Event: Nepal Earthquake
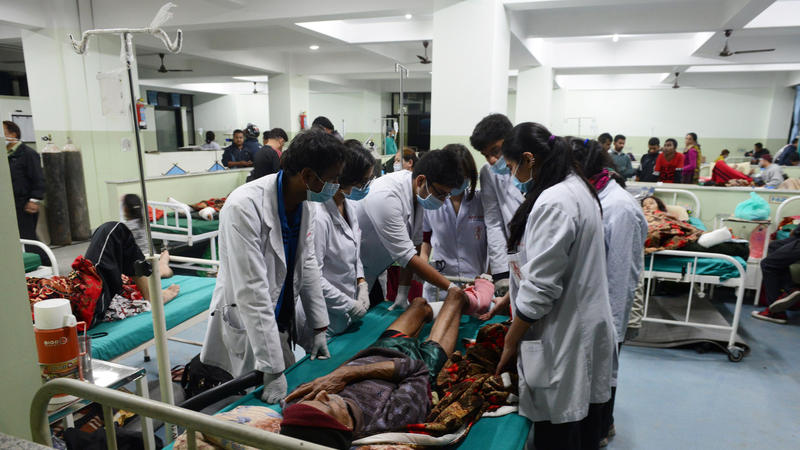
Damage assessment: no_damage